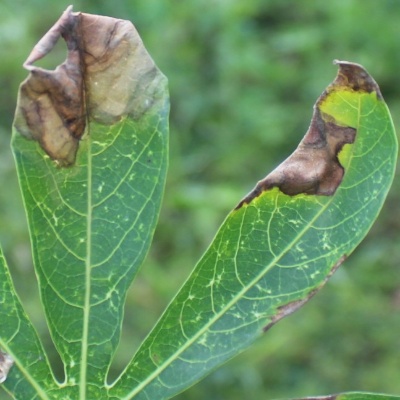
Crop: Cassava
Condition: bacterial blight